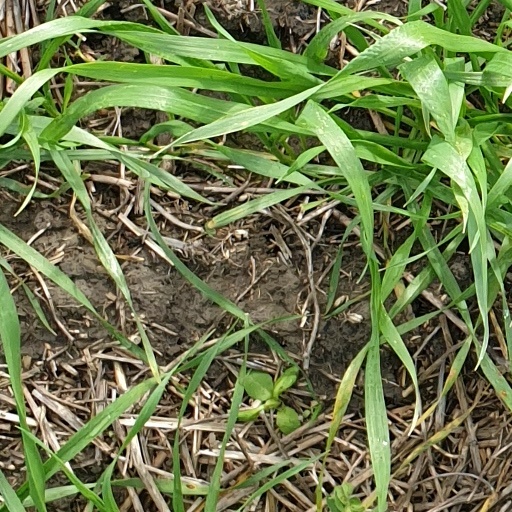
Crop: wheat